Mobile shelving

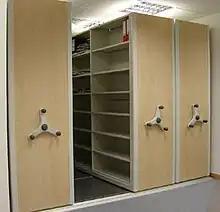
Small mobile aisle shelving / roller racking system

Mobile shelving, mobile aisle shelving, compactus, roller racking, or rolling stack, are terms applied to shelving or storage units fitted with wheeled traction systems. Units can be closely packed when access is not required, but can be readily moved to open up an aisle to allow access. By eliminating the need for a permanently open aisle between every unit, a smaller proportion of floor space can be allocated to storage than in the case of conventional fixed shelving, or a higher capacity of storage can be met using the same footprint as fixed shelving.